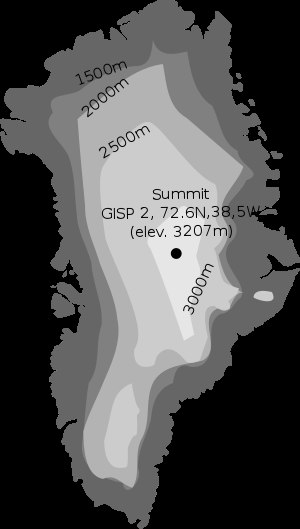
Indlandsis
Kort over Grønland som viser indlandsisens tykkelse.
Indlandsis er et vedvarende isdække, som dækker et landområde, der er større end 50.000 km². I nogle tilfælde kan et helt kontinent være dækket af indlandsis. I moderne tid findes de eneste eksempler på indlandsis i Antarktis og Grønlands indlandsis, men under den seneste istid var store dele af Nordamerika, Europa og Patagonien permanent isdækkede. De nuværende eksempler på indlandsis er geologisk set relativt unge; indlandsisen på Antarktis opstod formentlig første gang i Tidlig Oligocæn, hvorefter den dog forsvandt og genopstod flere gange indtil slutningen af Pliocæn. Siden da har kontinentet permanent været dækket af is. Den grønlandske indlandsis opstod ligeledes i Pliocæn, hvor dannelsen af iskappen fandt sted med så stor hastighed, at endog meget velbevarede fossiler af fortidige planter kan findes på Grønland i dag.